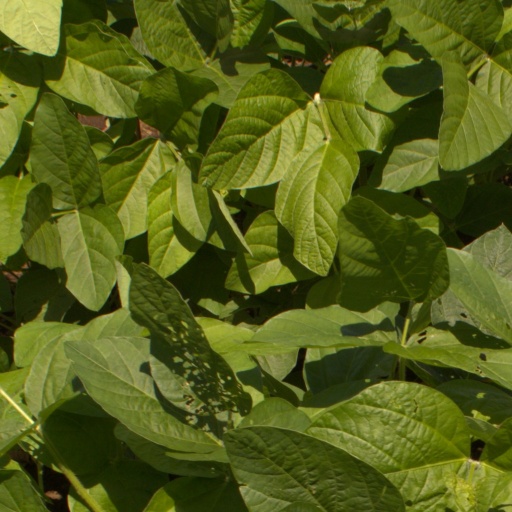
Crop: soybean